Persian language

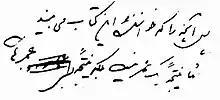
Ali-Akbar Dehkhoda's personal handwriting, a typical cursive Persian script

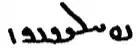
The word "Persian" in the Book Pahlavi script

The Persian language influenced the formation of many modern languages in West Asia, Europe, Central Asia, and South Asia. Following the Turko-Persian Ghaznavid conquest of South Asia, Persian was firstly introduced in the region by Turkic Central Asians. The basis in general for the introduction of Persian language into the subcontinent was set, from its earliest days, by various Persianized Central Asian Turkic and Afghan dynasties. For five centuries prior to the British colonization, Persian was widely used as a second language in the Indian subcontinent. It took prominence as the language of culture and education in several Muslim courts on the subcontinent and became the sole "official language" under the Mughal emperors.